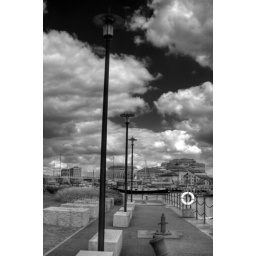
Lamps around canary wharf. A black and white version.